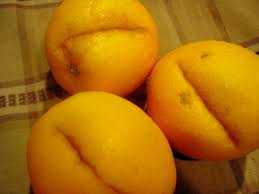
Waste category: biological